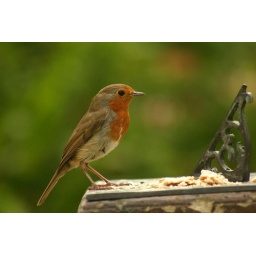
A robin on my mums bird table in her garden. Taken on a Canon 300d 300m zoom lense